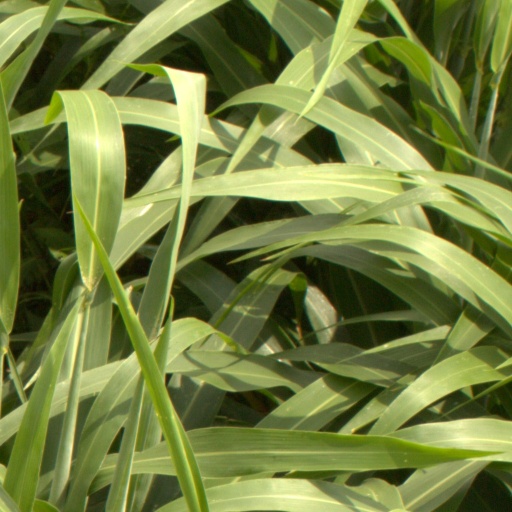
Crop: sorghum